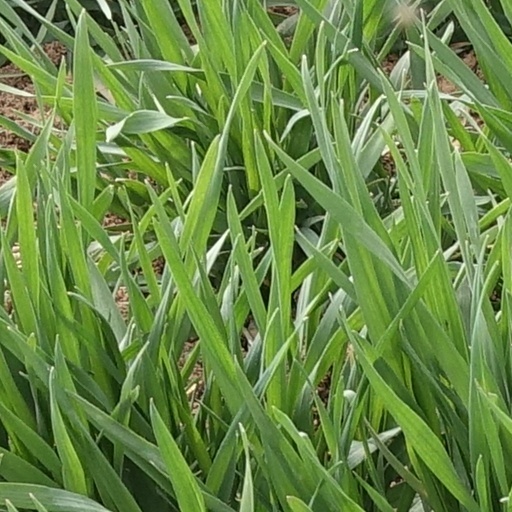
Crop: wheat